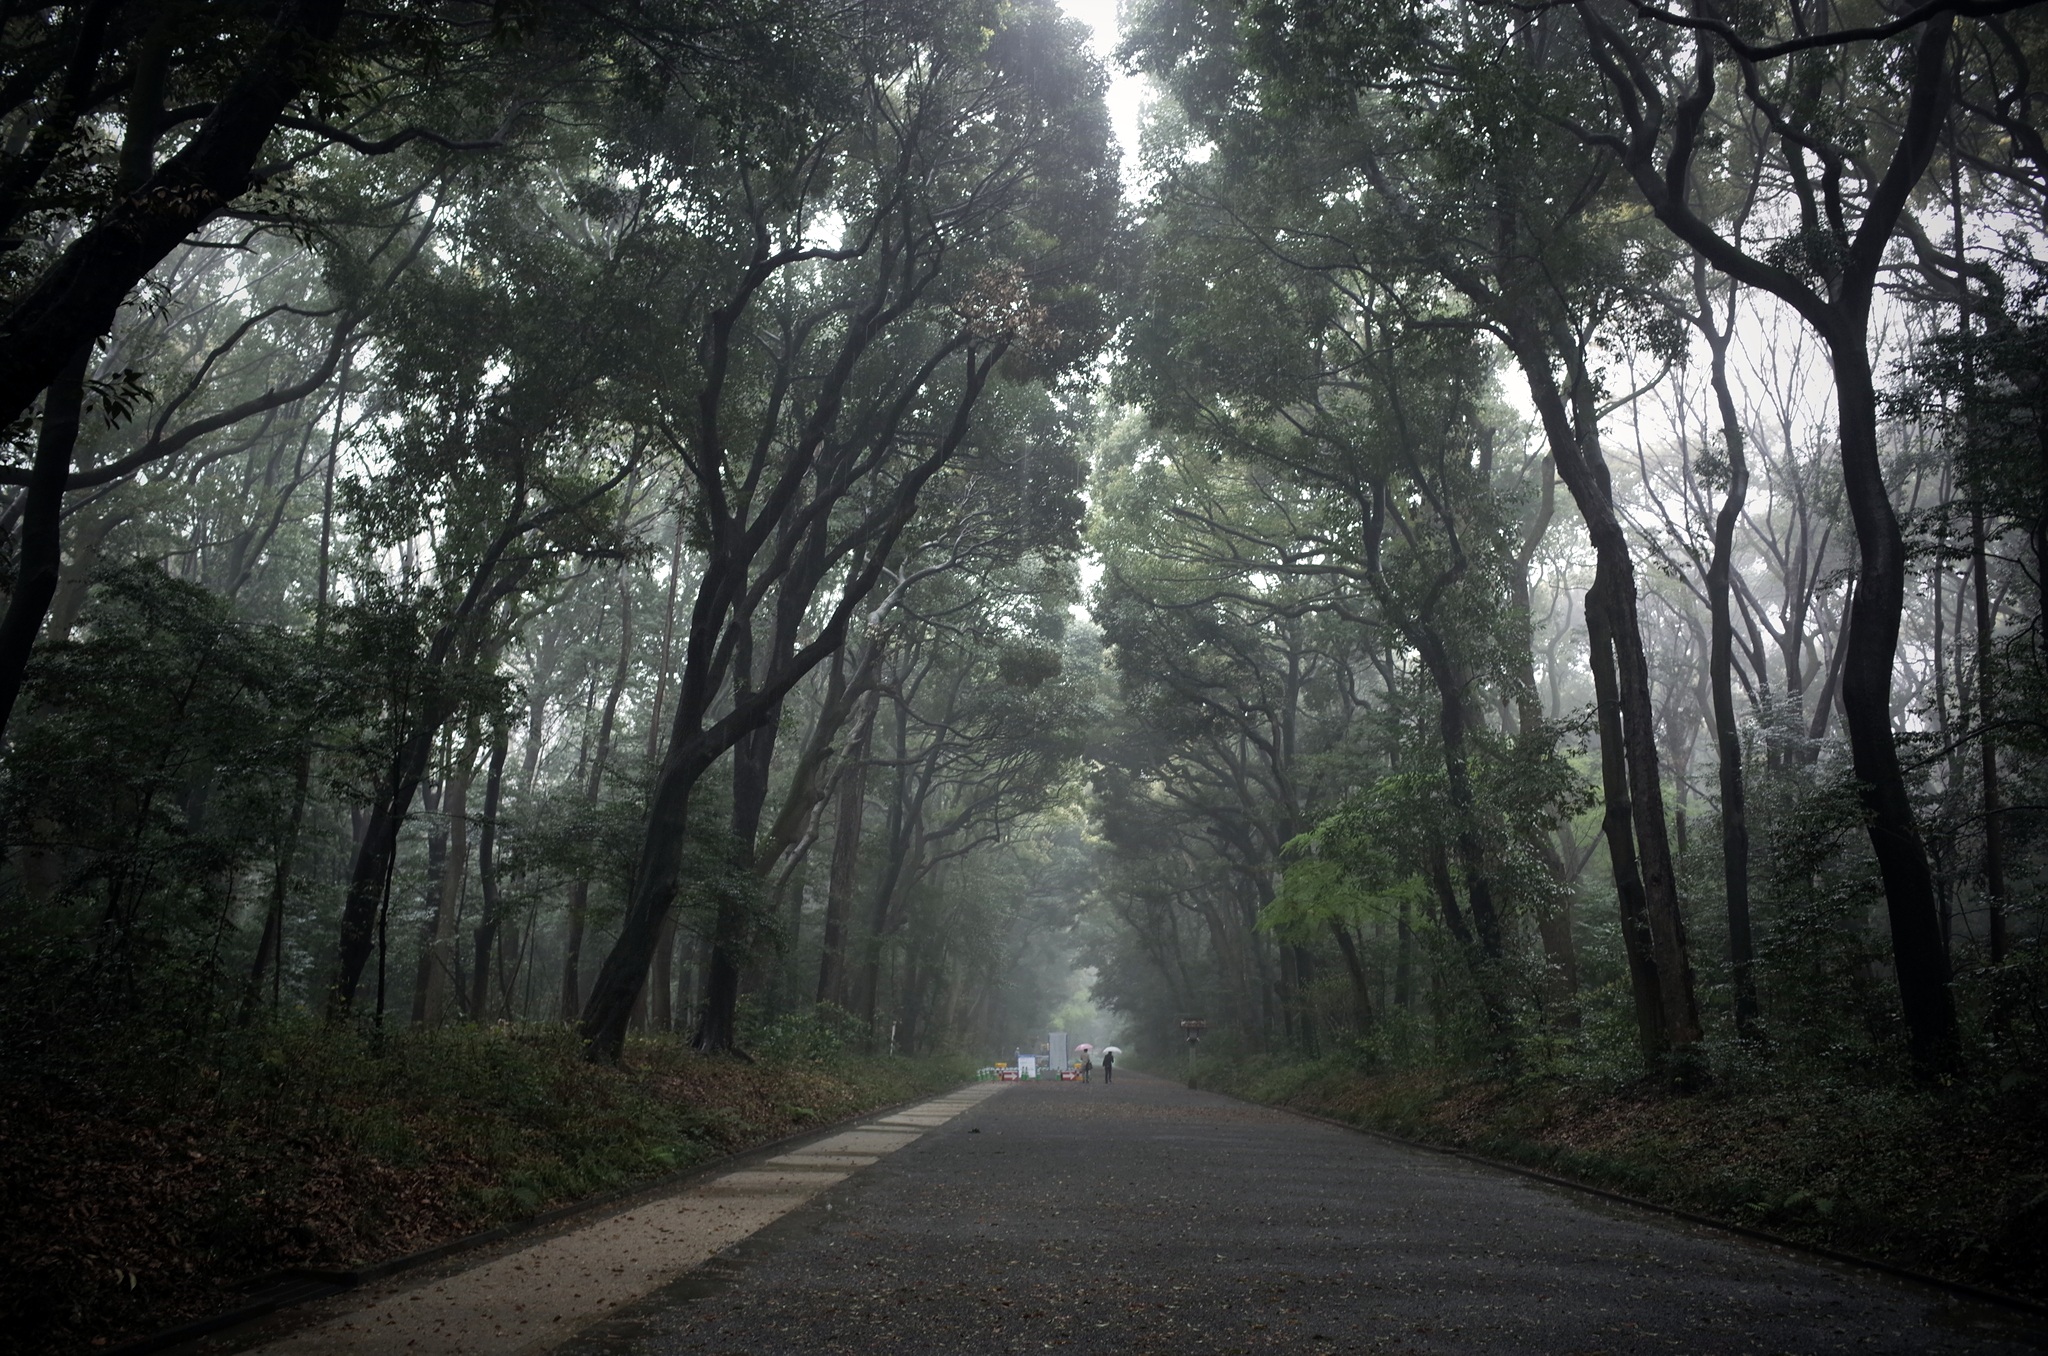
tree, nature, forest, pathway, branch, abstract, plant, wood, fog, mist, sunlight, morning, leaf, autumn, park, weather, darkness, season, woodland, habitat, natural environment, atmospheric phenomenon, woody plant